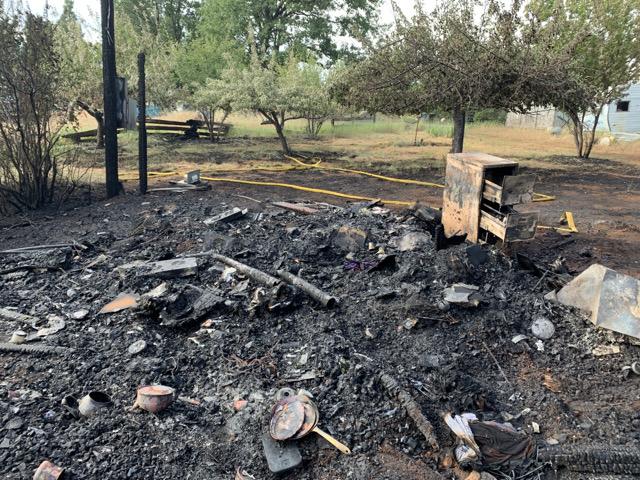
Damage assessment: destroyed